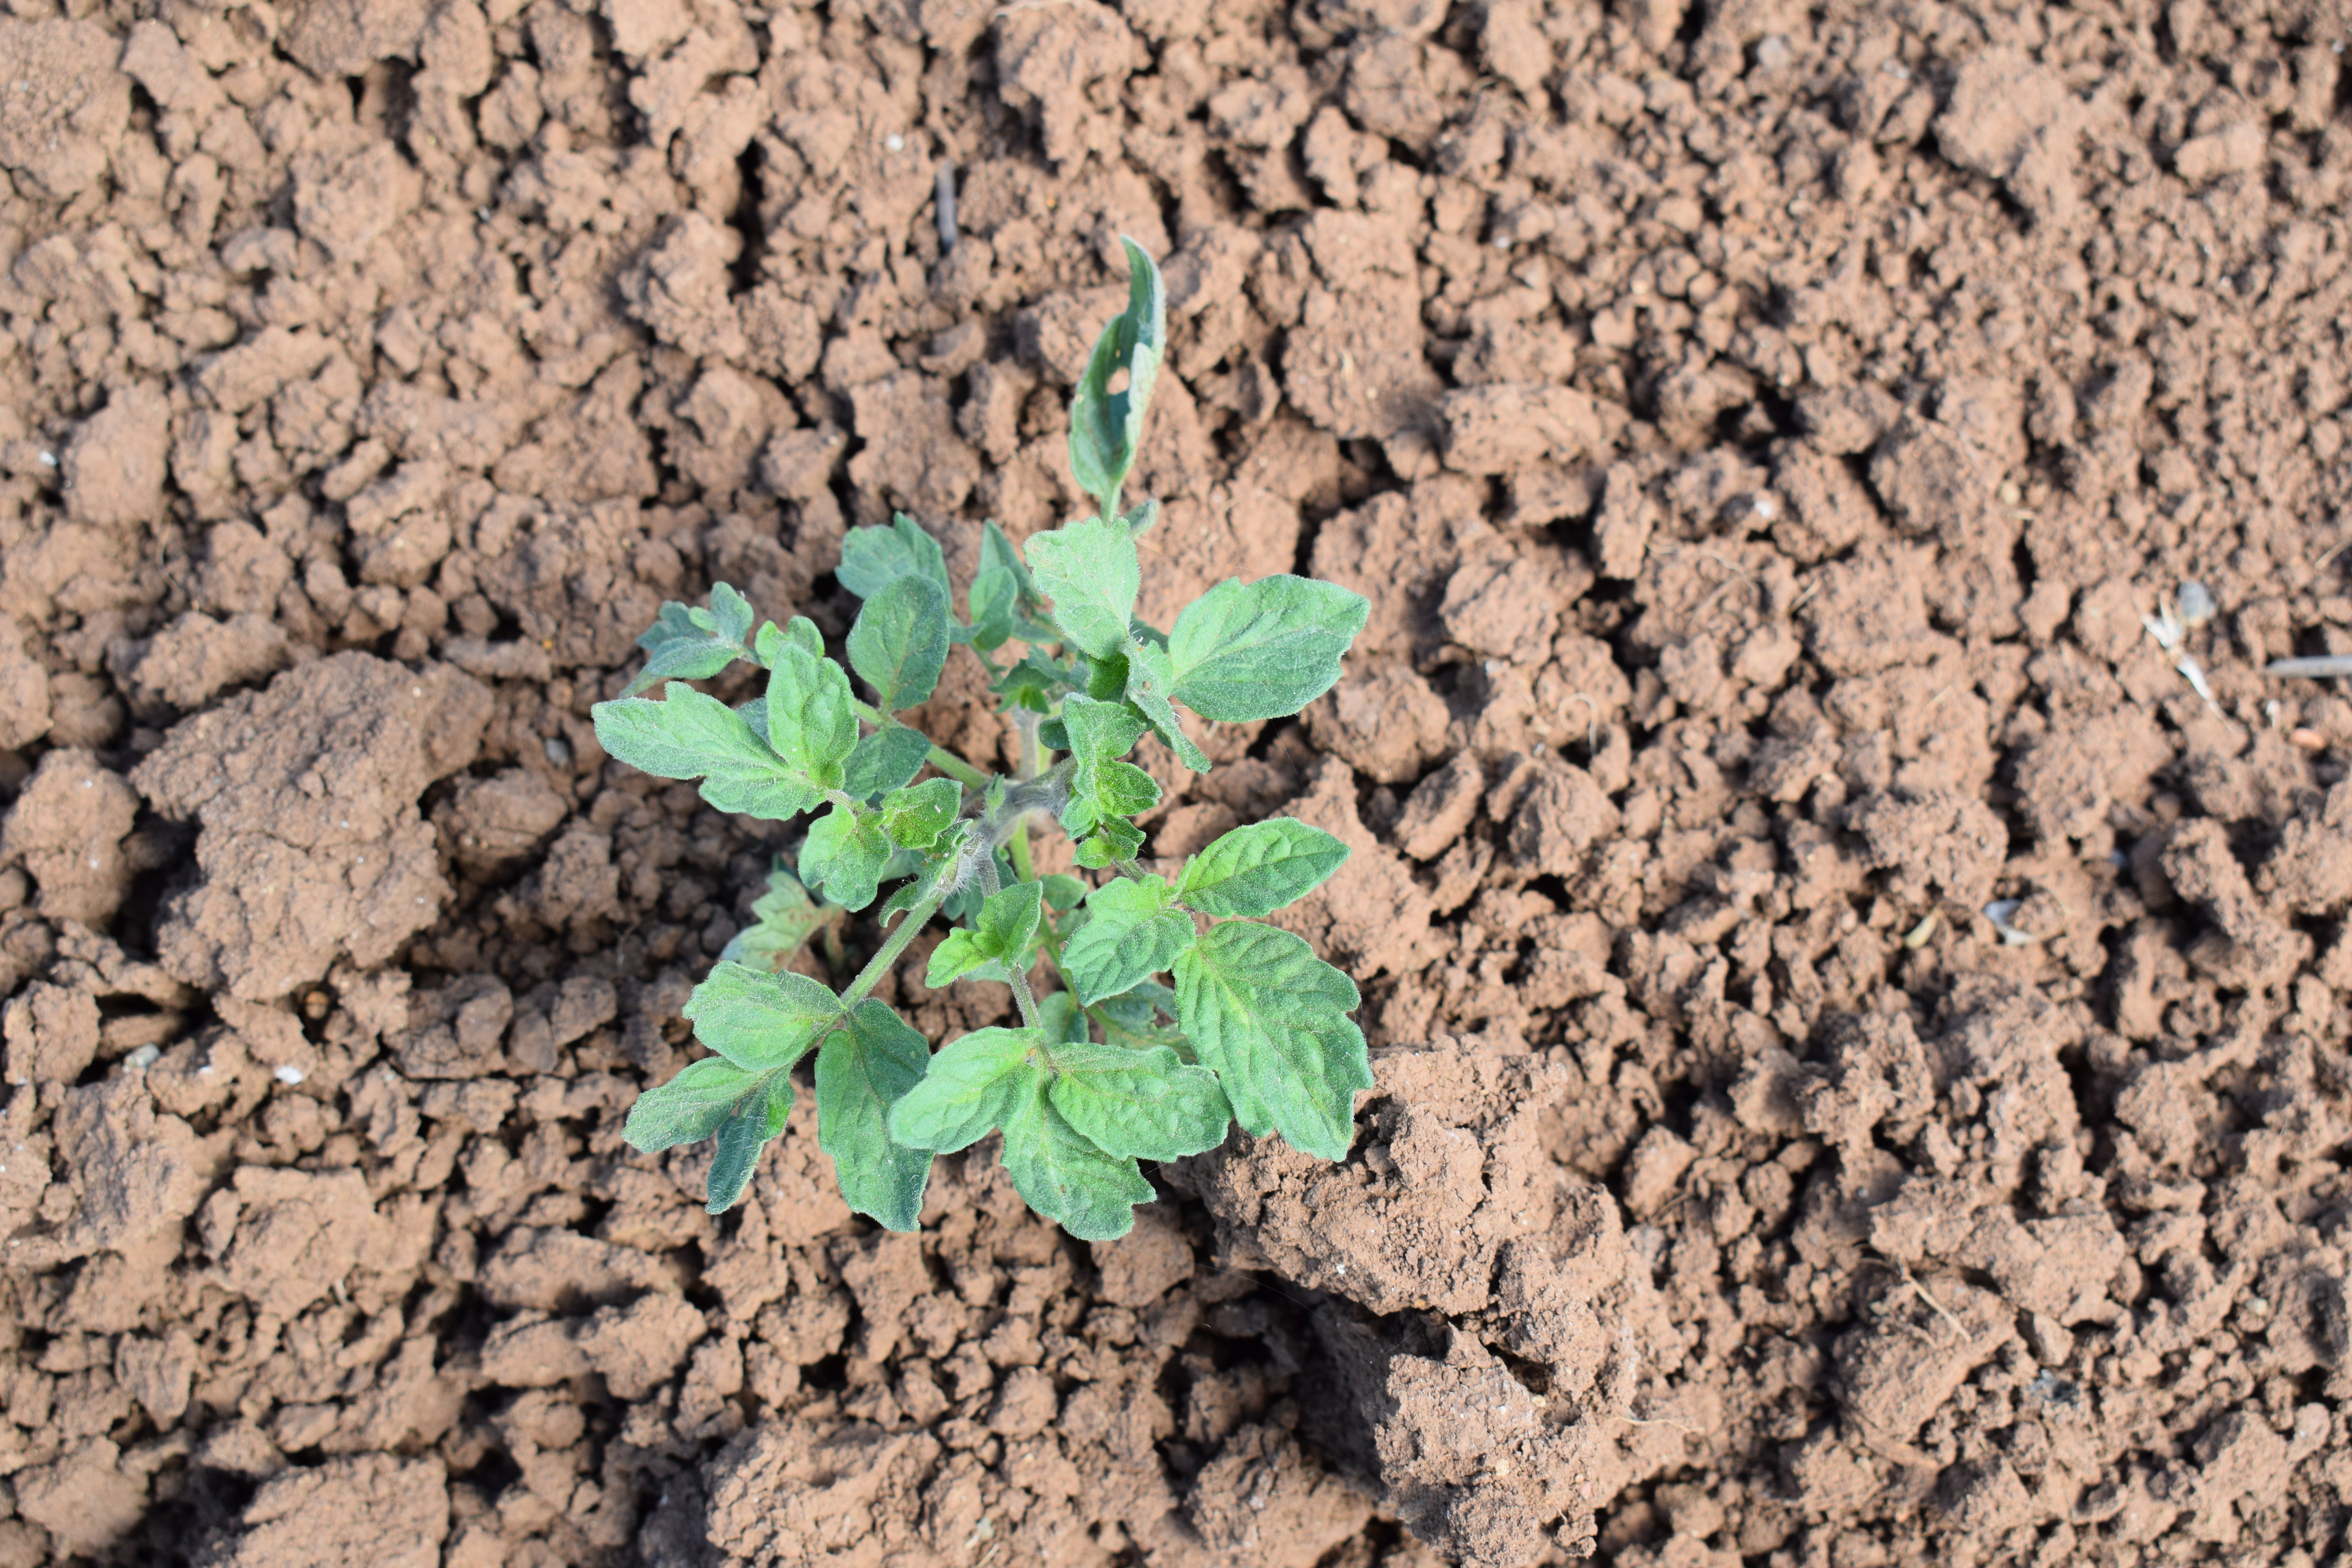
Label: tomato